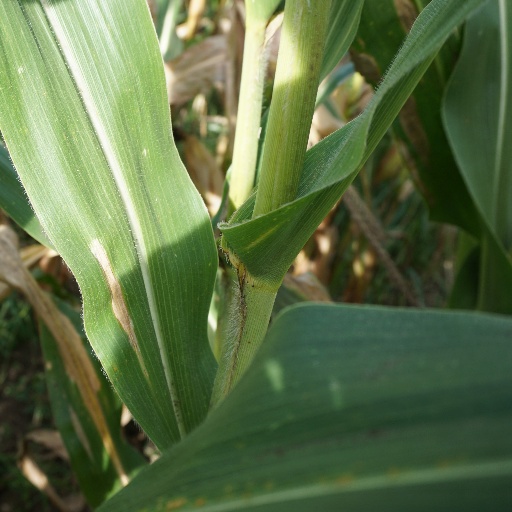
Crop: maize; corn